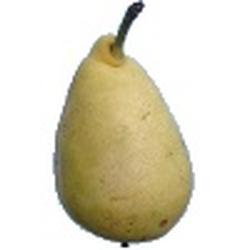
Label: Pear